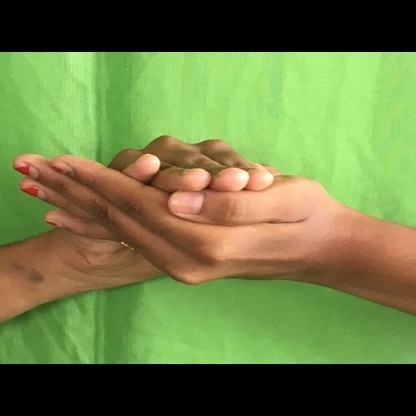
Mudra: Samputa